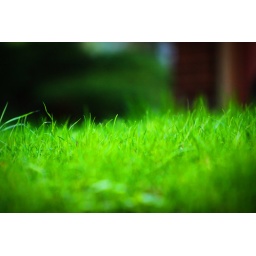
Vibrant green grass in the evening light